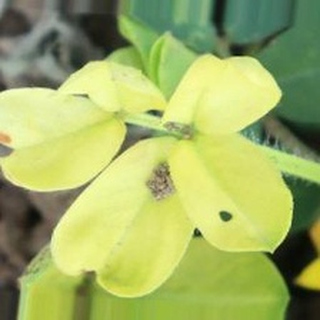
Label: groundnut_nutrition_deficiency